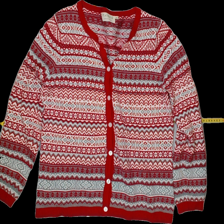
View: front
Type: Cardigan
Category: Ladies
Brand: Not Applicable
Colors: Red, Multicolor, Grey, White
Material: 100% cotton
Pattern: Geometric print
Cut: Regular
Size: M
Trend: No trend
Stains: Yes
Damage: 0
Price range: <50
Recommended usage: Export